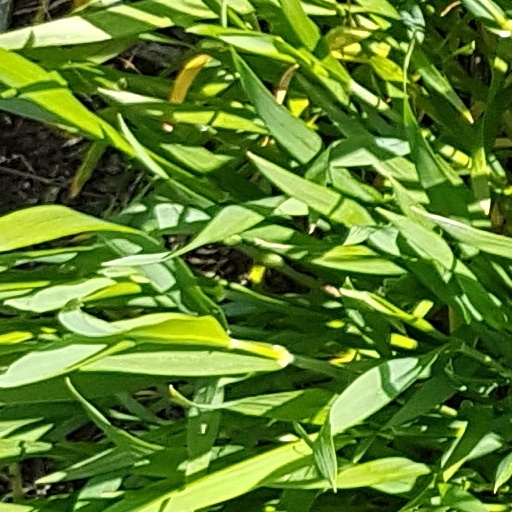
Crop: wheat